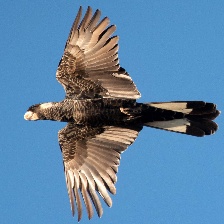
Species: BLACK COCKATO
Scientific name: CALYPTORHYNCHUS LATIROSTRIS
ImageNet parent category: sulphur-crested_cockatoo